RMT (trade union)

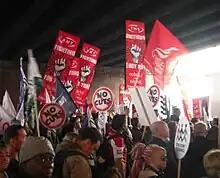
RMT members protest at the 2011 anti-cuts protest in London

The predecessor unions to the National Union of Railwaymen and the National Union of Seamen were founding members of the original Labour Representation Committee and after its creation the RMT became a prominent voice on the left of the Labour Party. In 2003 some Scottish branches of the RMT voted to donate some of their funds to the Scottish Socialist Party (SSP) in protest against the policies of Tony Blair and New Labour, such as not renationalising the railways. This led the Labour Party to expel the union in early 2004 for breaching its rules.